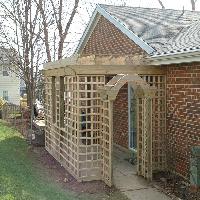
Weather: cloudy or overcast